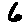
Label: 6